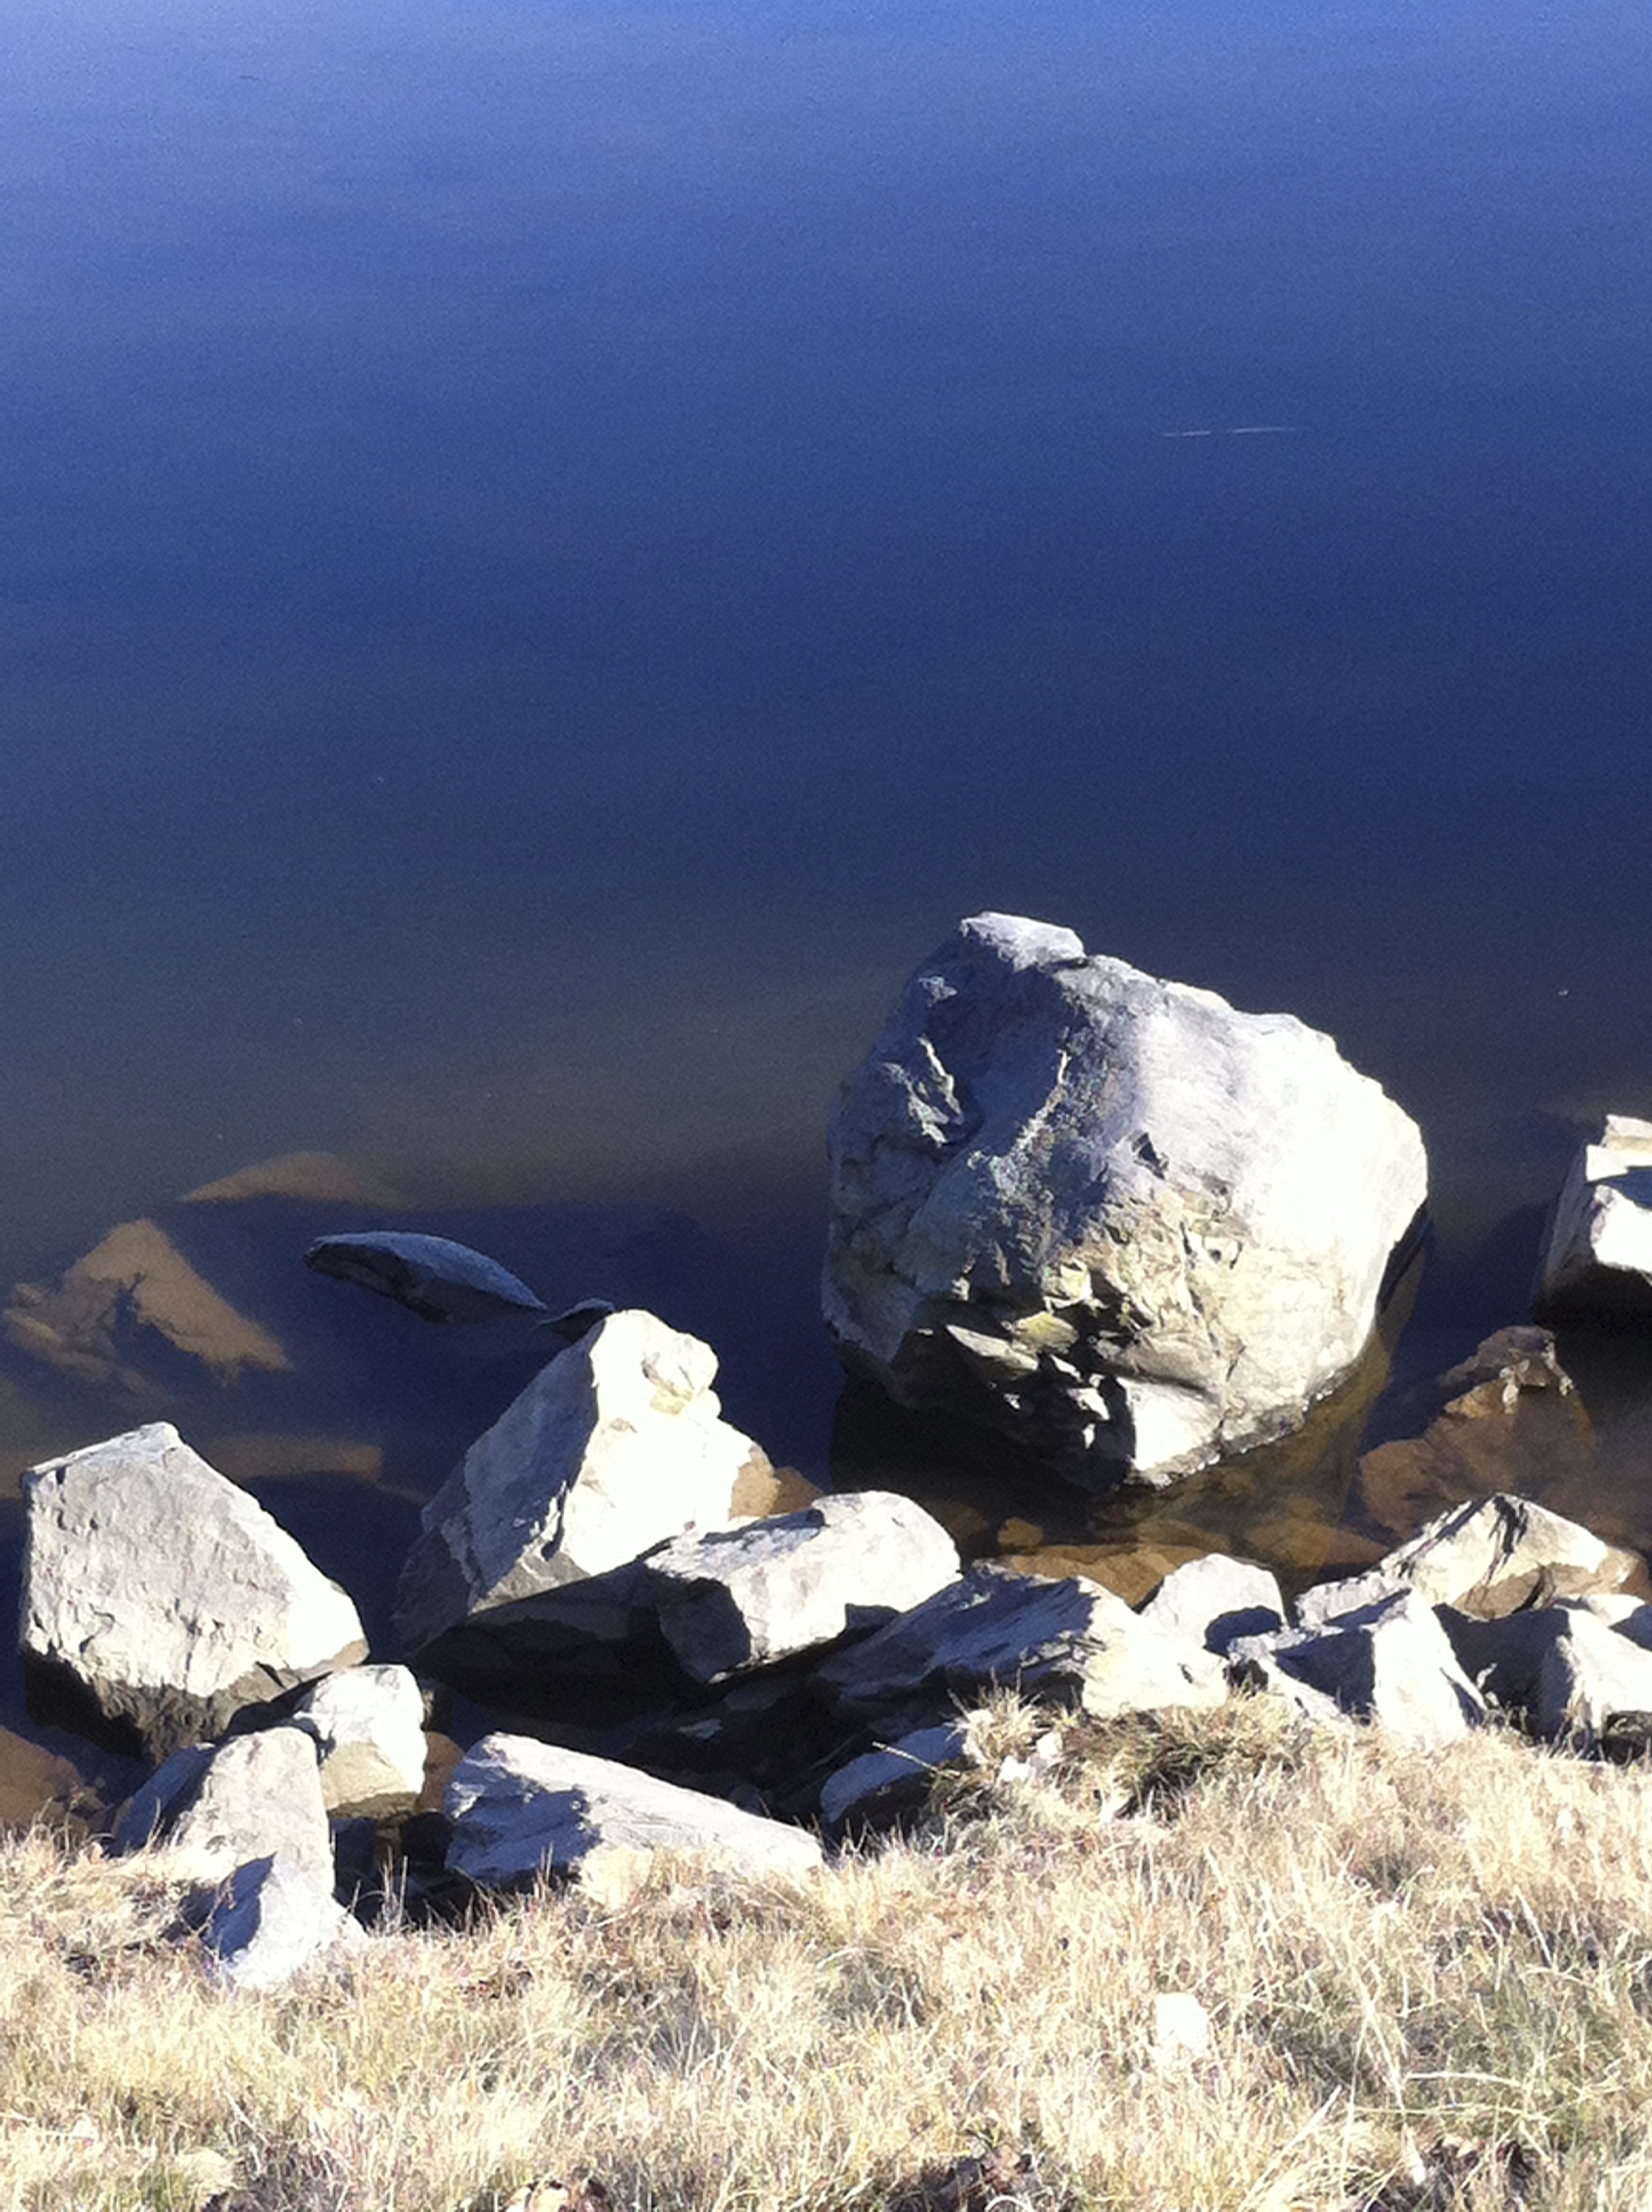
sea, coast, water, grass, rock, ocean, mountain, ice, spring, reflection, arctic, stones, geology